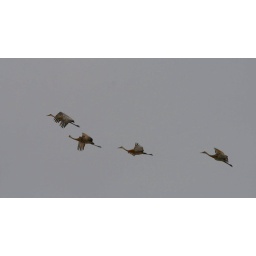
sand hill in flight